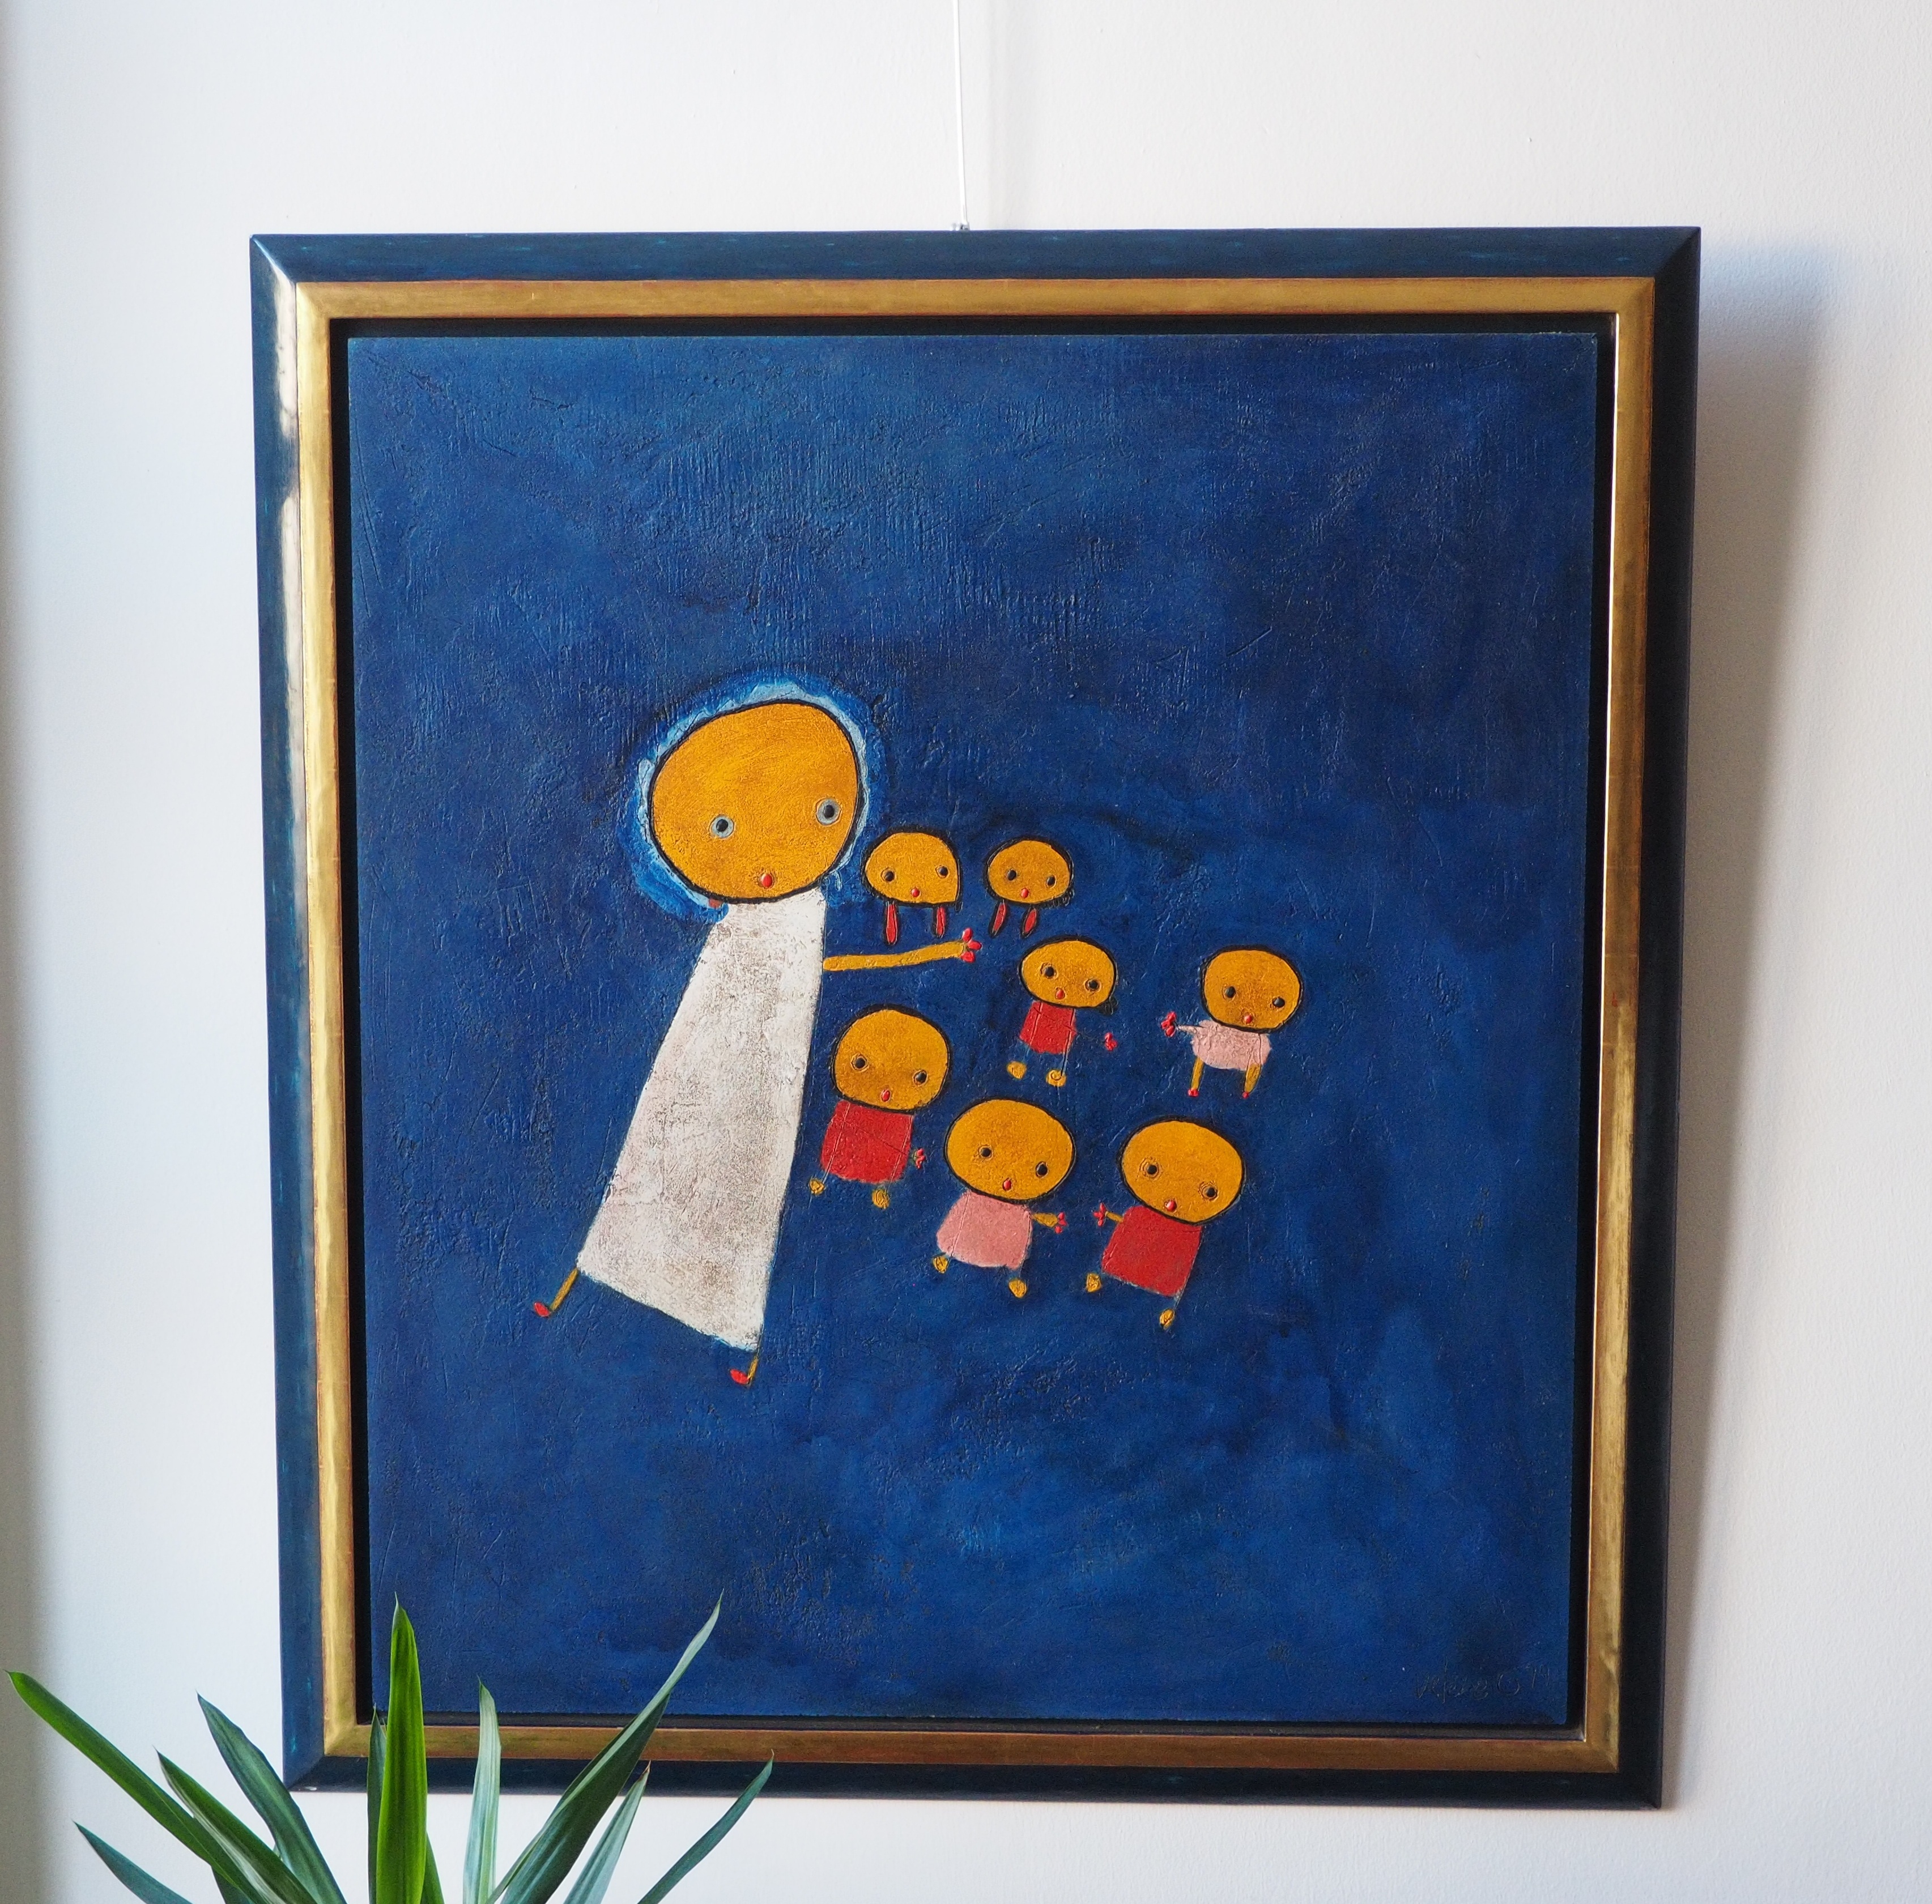
blue, still life, material, artwork, painting, art, drawing, illustration, picture frame, artists, oil painting, modern art, button eyes, acrylic paint, giovanni vetere